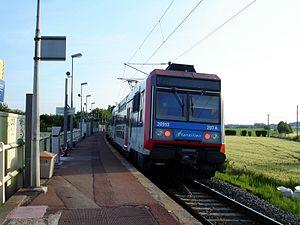
La gare de Villaines, Val-d'Oise, France.
La gare de Villaines est une halte ferroviaire française de la ligne de Montsoult - Maffliers à Luzarches, située dans la commune de Villaines-sous-Bois.
La ligne H du Transilien, plus souvent simplement dénommée ligne H, est une ligne de trains de banlieue qui dessert le nord-ouest de l'Île-de-France, essentiellement le département du Val-d'Oise. Elle relie Paris-Nord à Luzarches, Pontoise et Persan - Beaumont par Montsoult - Maffliers et par Valmondois. Elle comporte également une branche transversale reliant Pontoise à Creil par Valmondois et Persan - Beaumont.